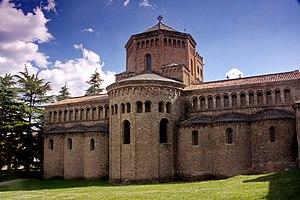
L'architecture romane est le premier grand style créé au Moyen Âge en Europe après le déclin de la civilisation gréco-romaine. Son développement est pleinement établi vers 1060 mais les premiers signes de mutation sont différents suivant les régions et il n'y a pas de consensus sur une date des débuts qui vont du VIᵉ au XIᵉ siècle. L'architecture gothique est le style qui lui succède progressivement à partir du XIIe siècle.Le dynamisme monastique, de profondes aspirations religieuses et morales, la spiritualité des routes de pèlerinages dans une Europe rendue à la paix président à la naissance de l'art roman et contribuent à en faire un style vraiment neuf et doué d'une profonde originalité. La volonté de libérer l'Église de la tutelle de pouvoirs séculiers, les croisades, la reconquête chrétienne en Espagne avec l'effondrement du califat de Cordoue, la disparition du mécénat royal ou princier font de l'art roman l'art de toute la chrétienté médiévale.